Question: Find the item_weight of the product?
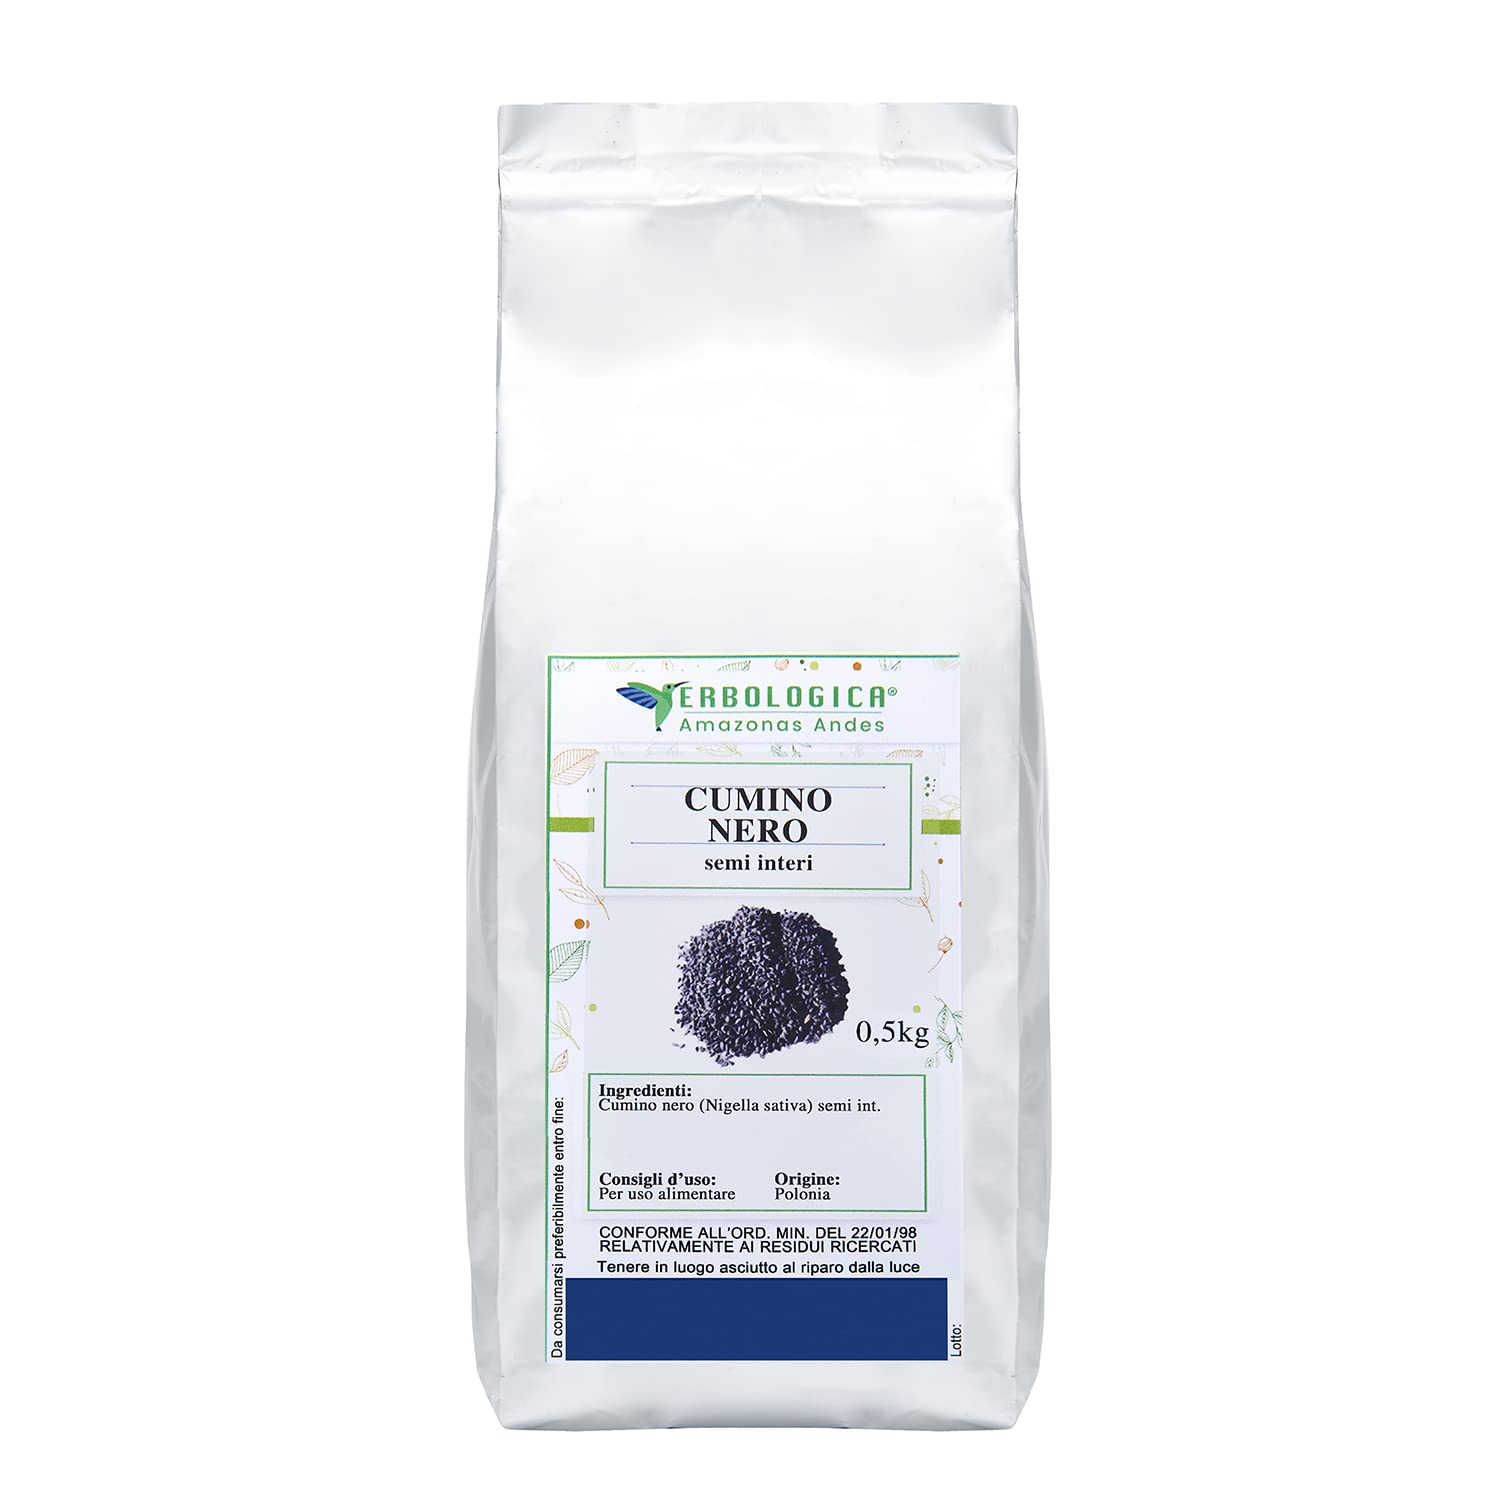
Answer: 0.5 kilogram